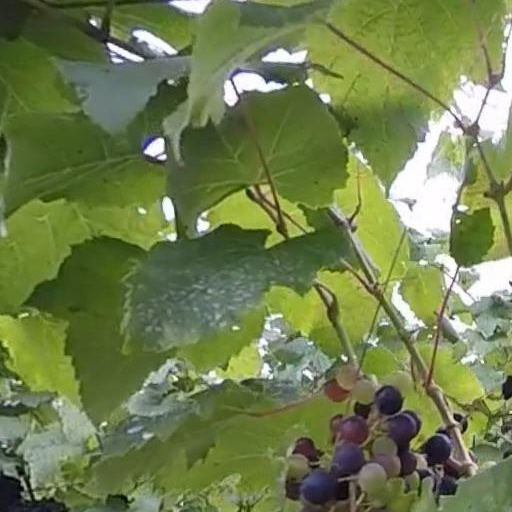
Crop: grape